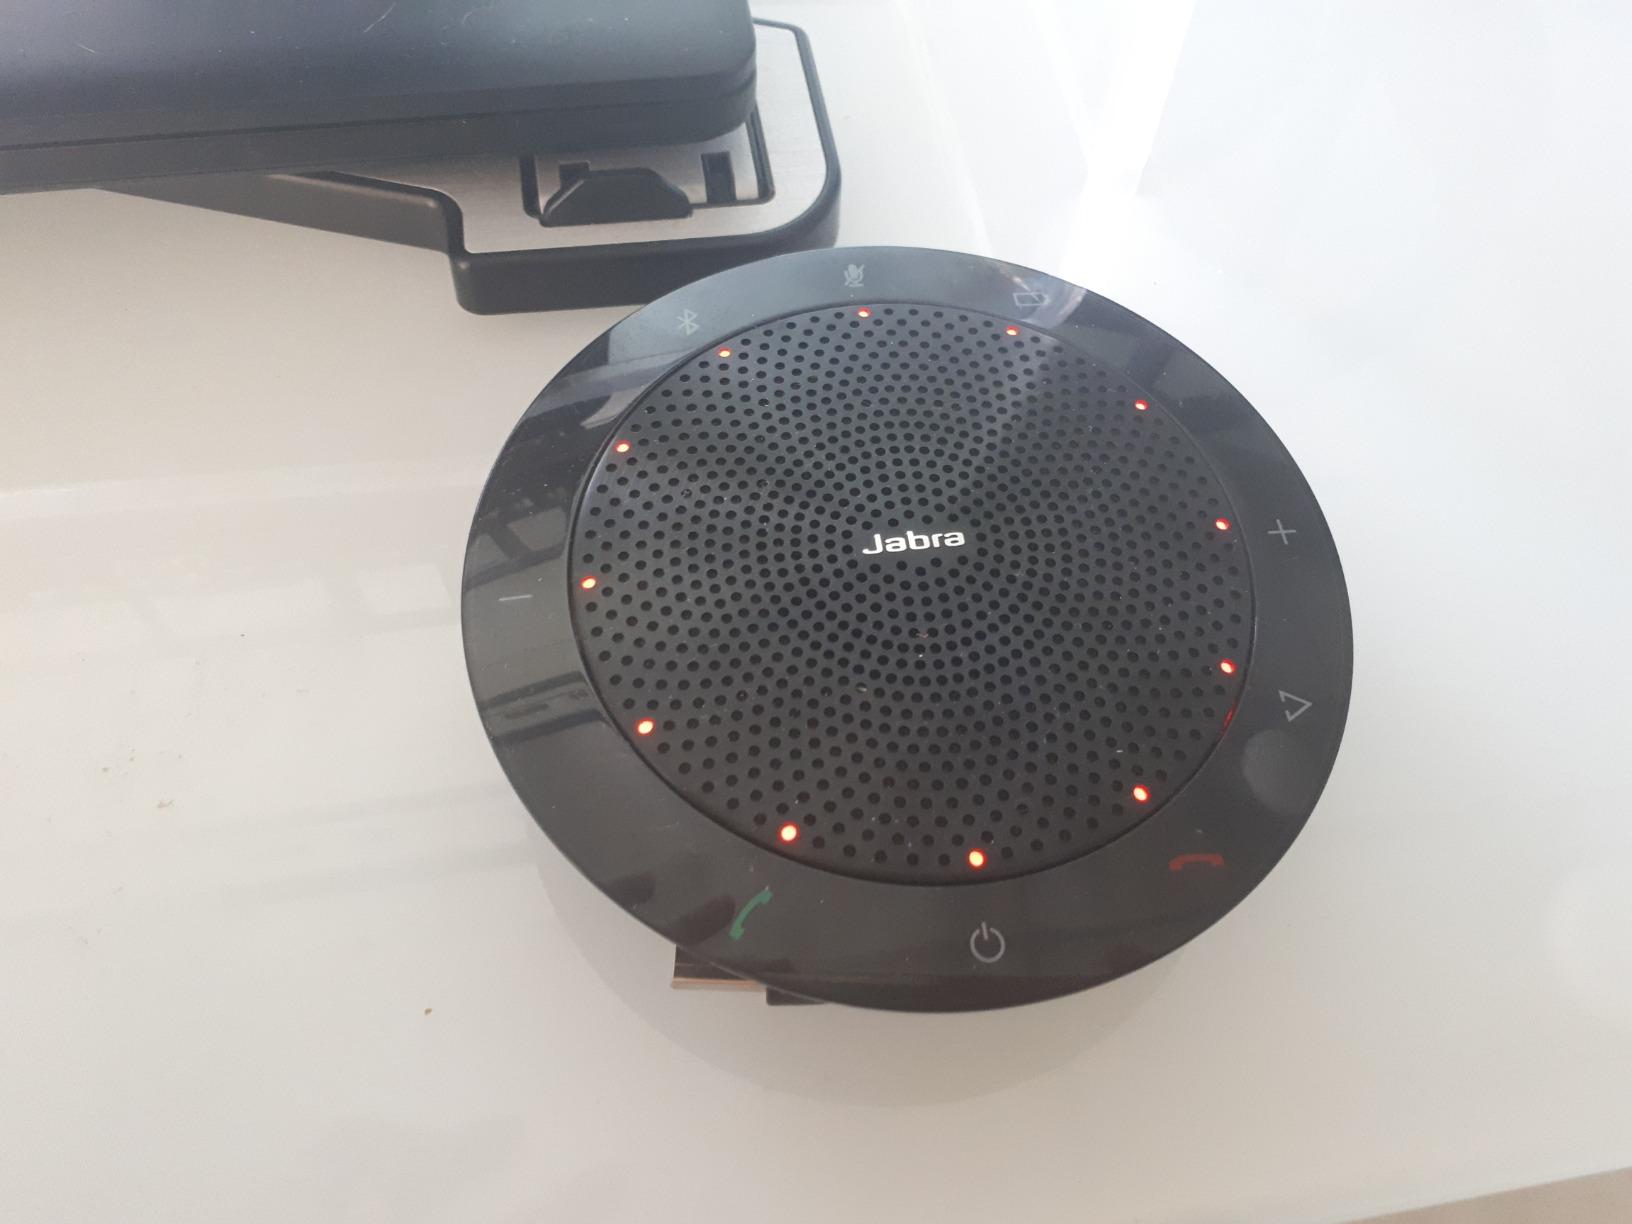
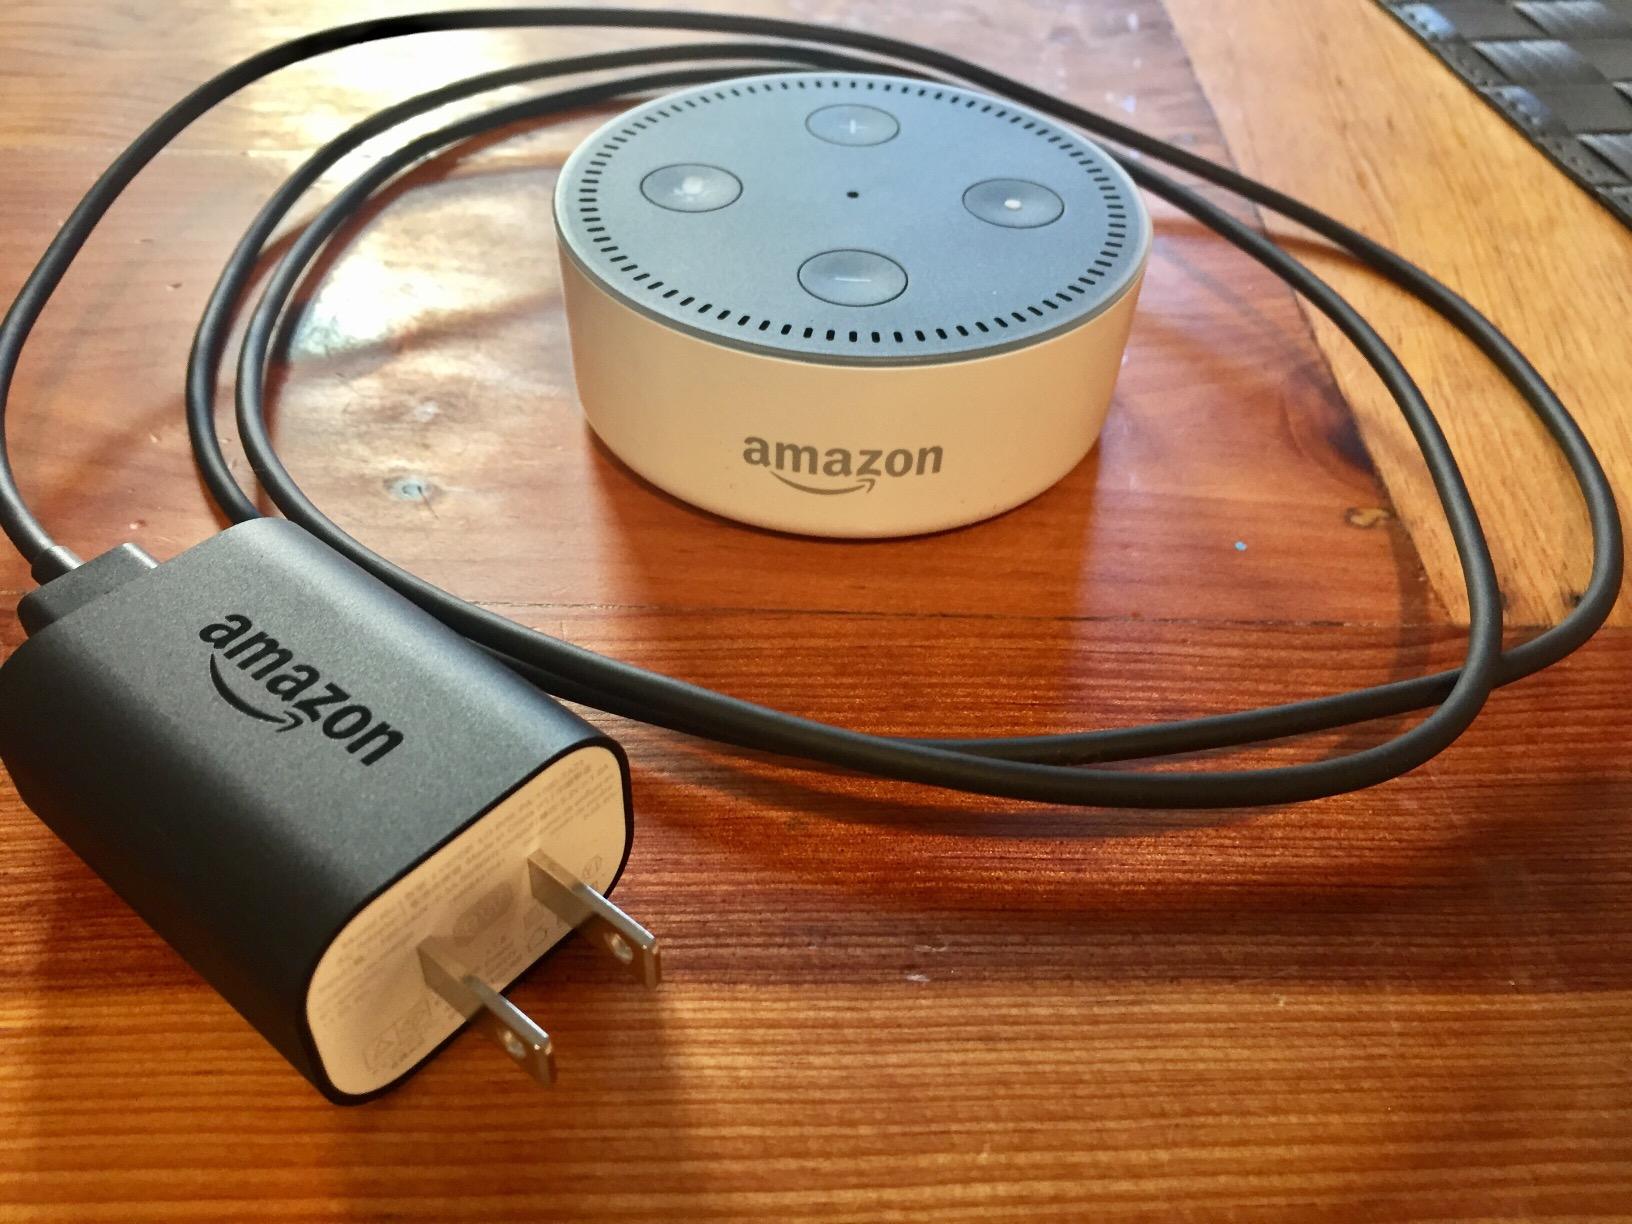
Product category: speaker
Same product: no